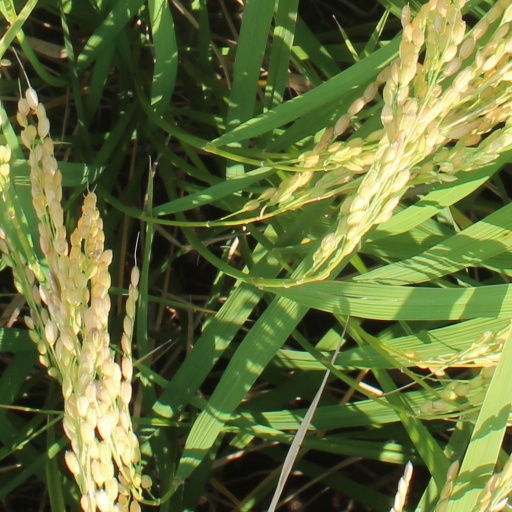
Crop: rice